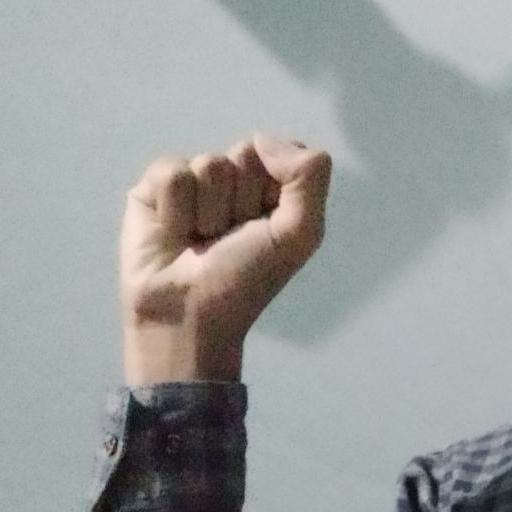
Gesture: fist